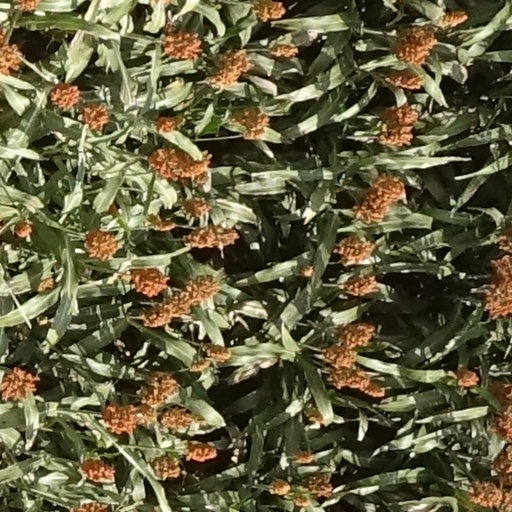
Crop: sorghum